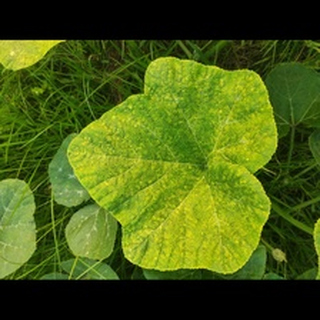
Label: pumpkin_bacterial_leaf_spot